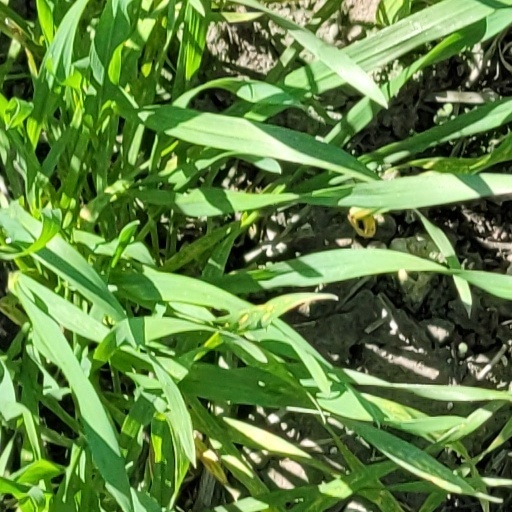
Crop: wheat